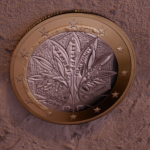
Coin value: 1euro
Country: fr
Edition: 2022